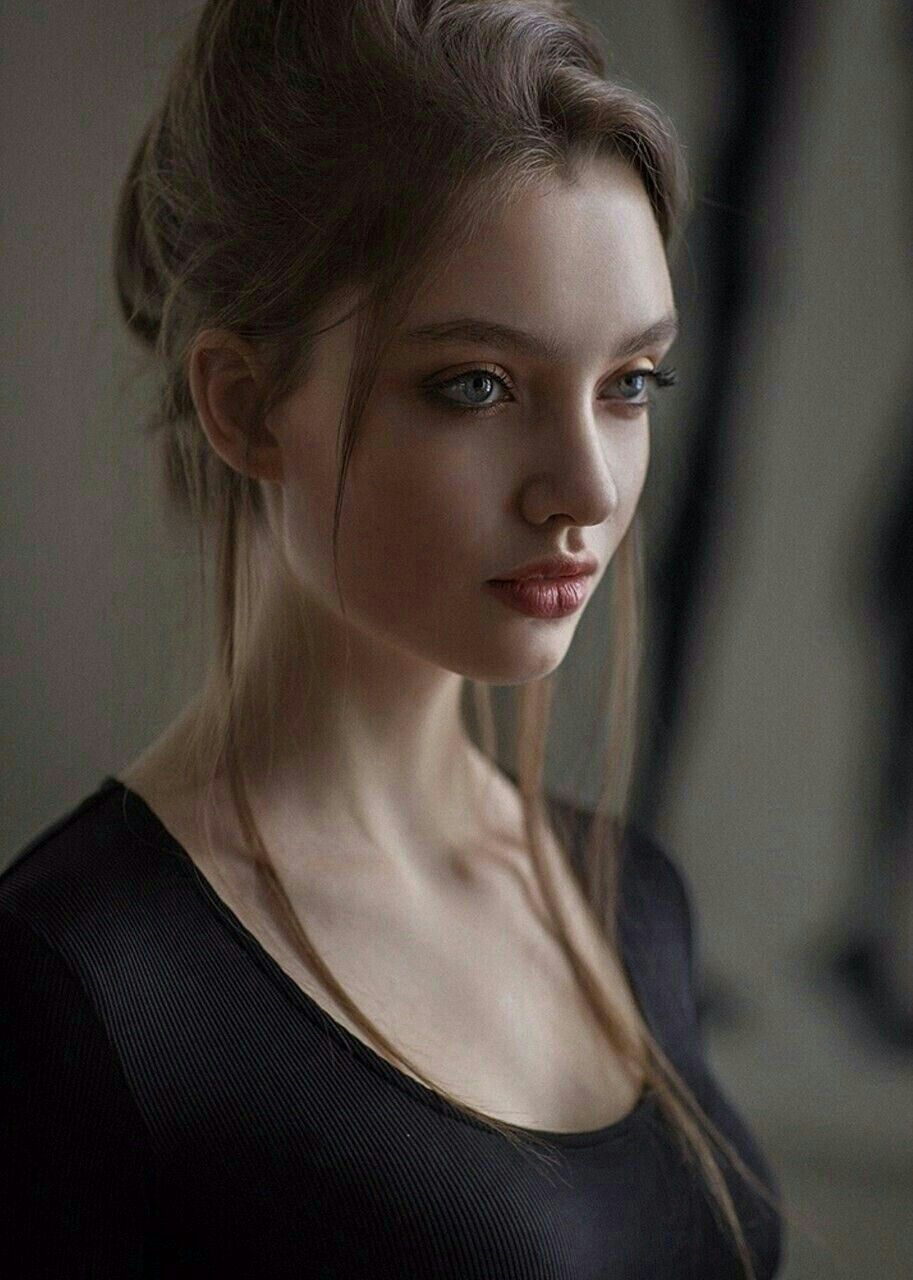
Gender: women